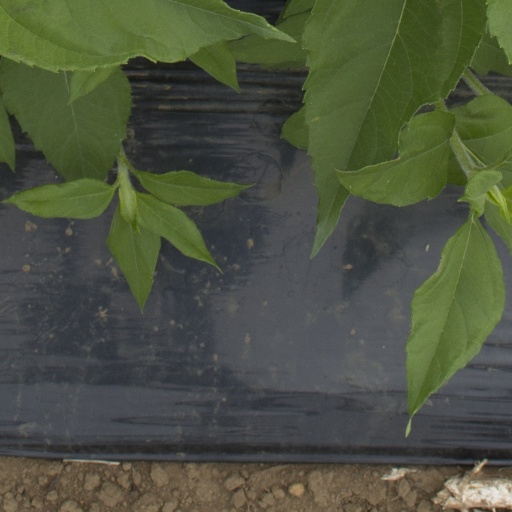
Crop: Jerusalem artichoke